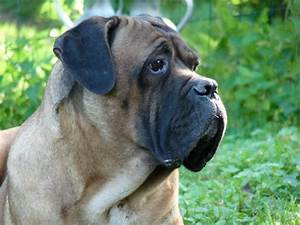
Label: dog